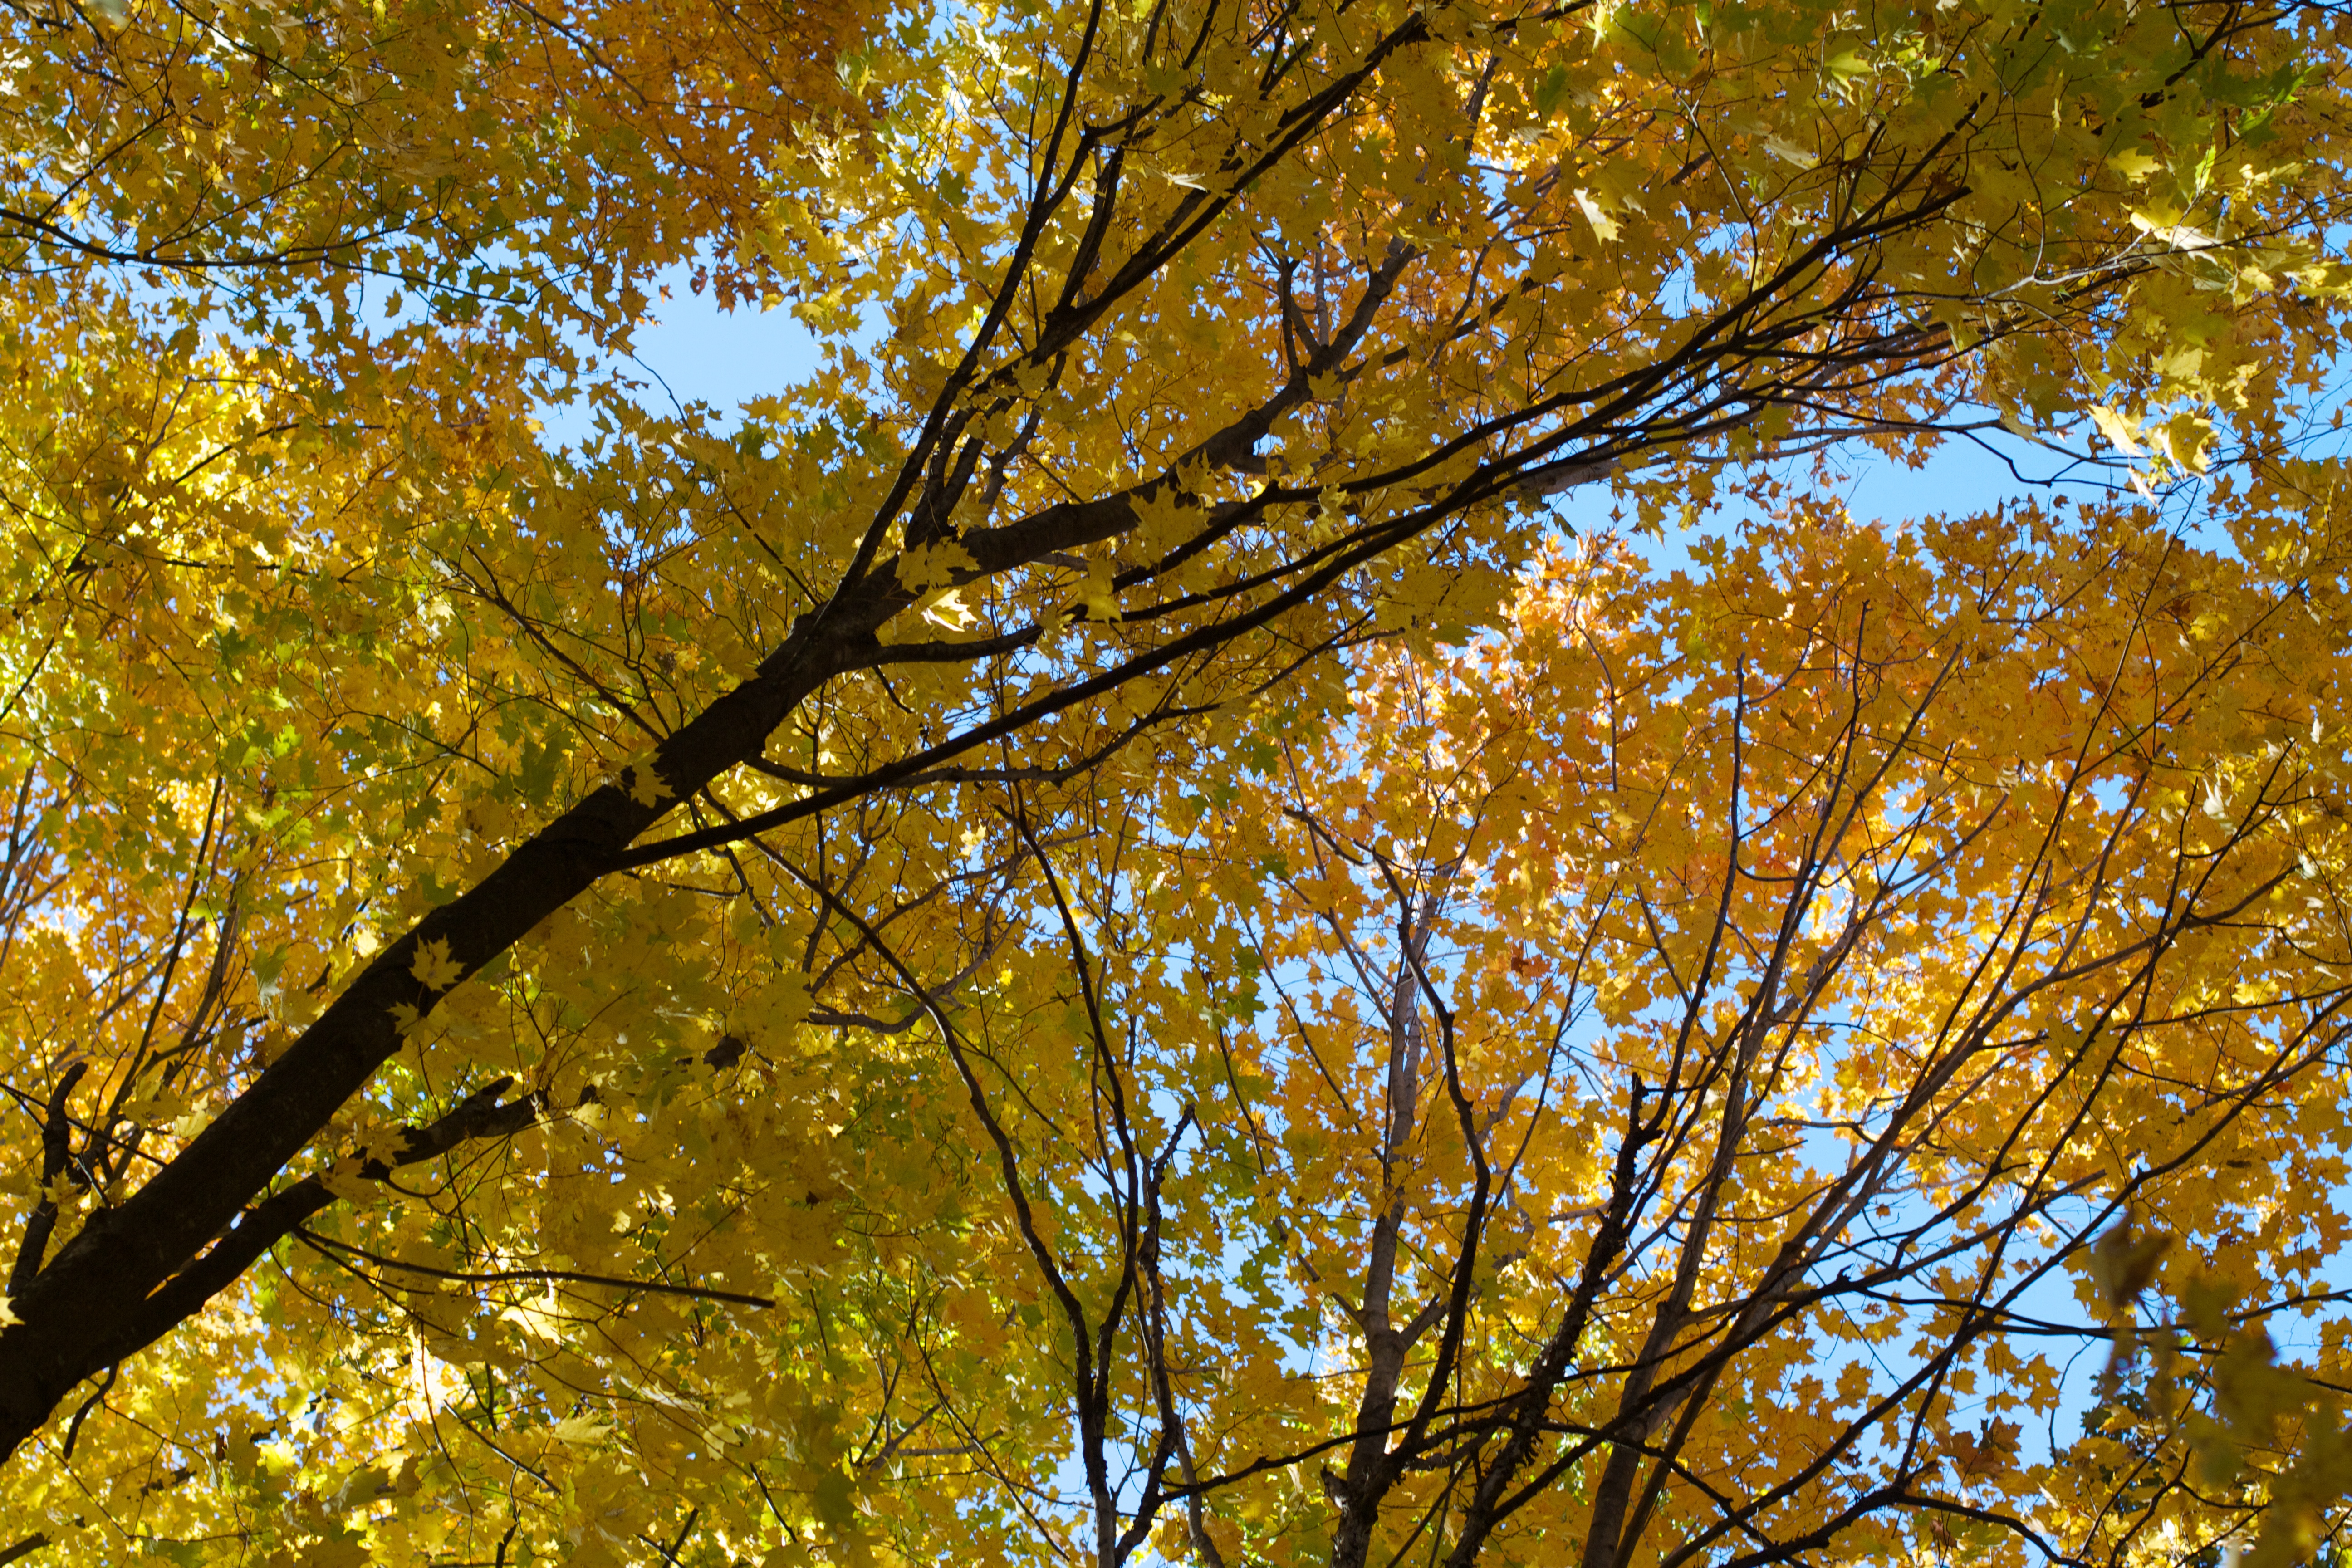
tree, forest, branch, plant, sunlight, leaf, autumn, yellow, season, leaves, deciduous, grove, woodland, maidenhair tree, woody plant, temperate broadleaf and mixed forest, land plant